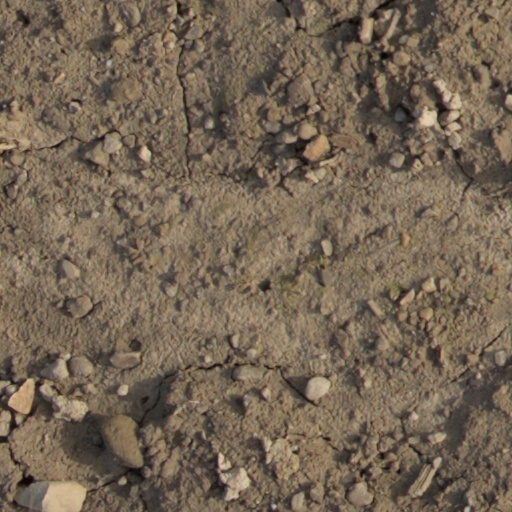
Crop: wheat